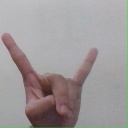
अक्षर: श